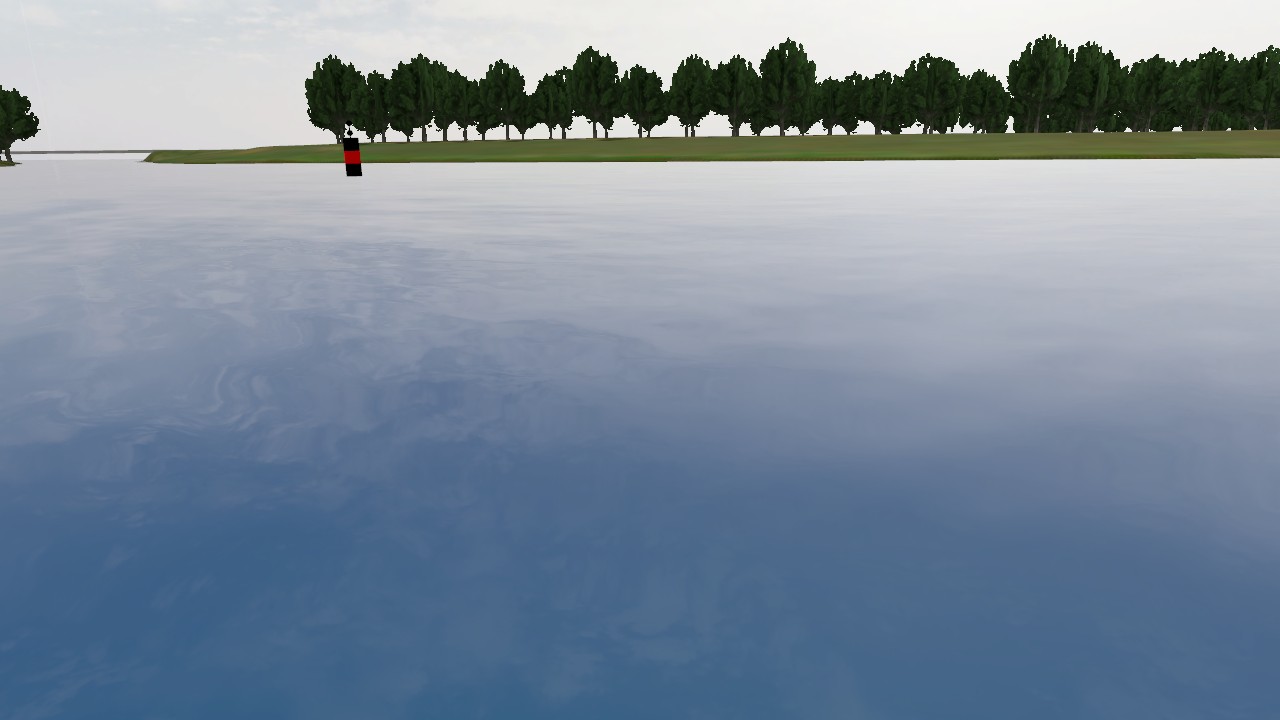
Label: isolated_mark
Descriptions: looks like two circles in 2D image ||| red band in the middle ||| two black circular marks on the buoy top mark ||| isolated danger buoy with black-red-black pattern